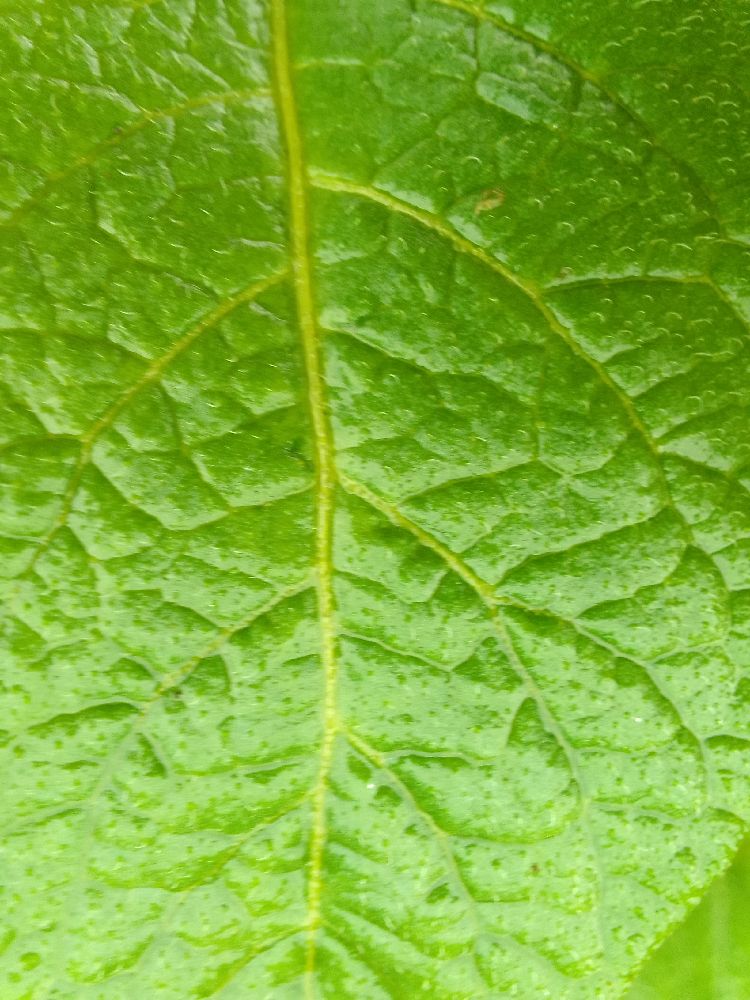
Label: Healthy